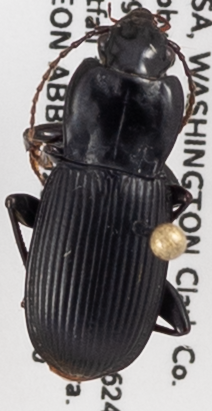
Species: Pterostichus herculaneus
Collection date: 2019-08-20
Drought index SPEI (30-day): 0.188
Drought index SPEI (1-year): -2.09
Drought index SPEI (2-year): -2.09